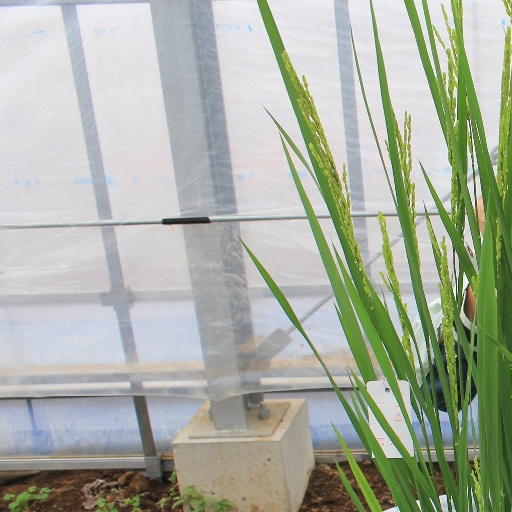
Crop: rice